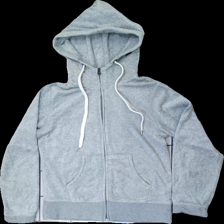
View: front
Type: Hoodie
Category: Children
Brand: Logg (H&M)
Colors: Grey
Material: 53% visc, 47% cott
Cut: Regular
Size: 158
Price range: 50-100
Recommended usage: Reuse
Description: Grey hoodie with zipper for kids from LOGG by H&M, size 158/164. Okay condition.